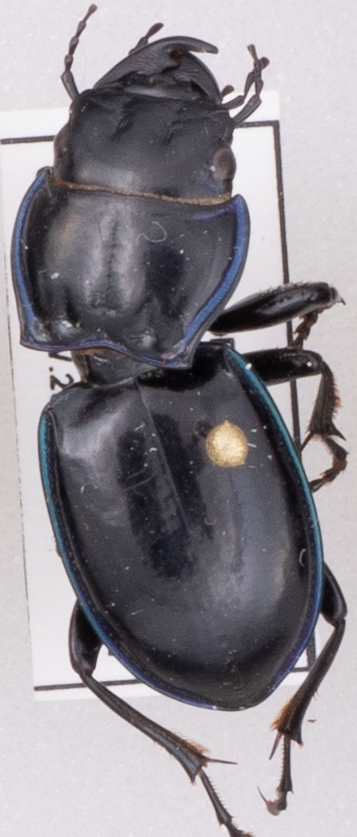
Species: Pasimachus elongatus
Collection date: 2022-05-25
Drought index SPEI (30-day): -0.17
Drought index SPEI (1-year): -1.13
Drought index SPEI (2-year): -1.28